Hermandad de las Cuatro Villas

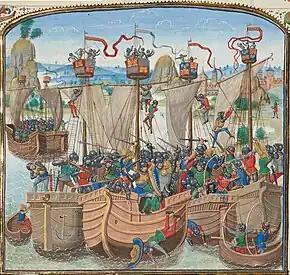
Naval Battle of La Rochelle (15th-century French miniature). In it the Castilian fleet, formed by Cantabrian ships, obtains a resounding victory against the English navy, passing the control of the English Channel to the hands of Castile.

The four cities joined Vitoria and several Basque ports on May 4, 1296, forming the Brotherhood of the Marshes, a dynamic institution that maintained commercial relations with some of the most important port cities throughout Europe and survived the other brotherhoods of the same territorial scope, which emerged from 1295 onwards. Although it was constituted in Castro-Urdiales, the town that became its capital, in 1296, its "de facto" brotherhood is earlier. This brotherhood, diluted in 1490, followed the example of the Hanseatic League and, according to historians such as Fernando García de Cortázar, was an international power. It included the ports of San Vicente de la Barquera, Santander, Laredo, Castro-Urdiales, Guetaria, Bermeo, Fuenterrabía, San Sebastián, and the town of Vitoria. By 1342 the brotherhood had expanded to include eighteen towns. The brotherhood had sufficient power to legislate itself, sign treaties with cities all over Europe and even with the king of England without the intercession of the kings of Castile, although it was subordinate to the kingdom and, in the case of the treaty with the king of England, Alfonso XI gladly supported the proposal. This freedom allowed the port towns to make peace with ports belonging to states at war with Spain, so that trade was not interrupted. The presence of the town of Vitoria - a former seat - in the brotherhood ensured the control of a trade route that, thanks to the creation of a series of towns in the mid-13th century, linked the plateau with the Basque Coast, passing through Vitoria. The coastal towns used this route to export wool from Castile and import manufactured goods from France and Flanders.